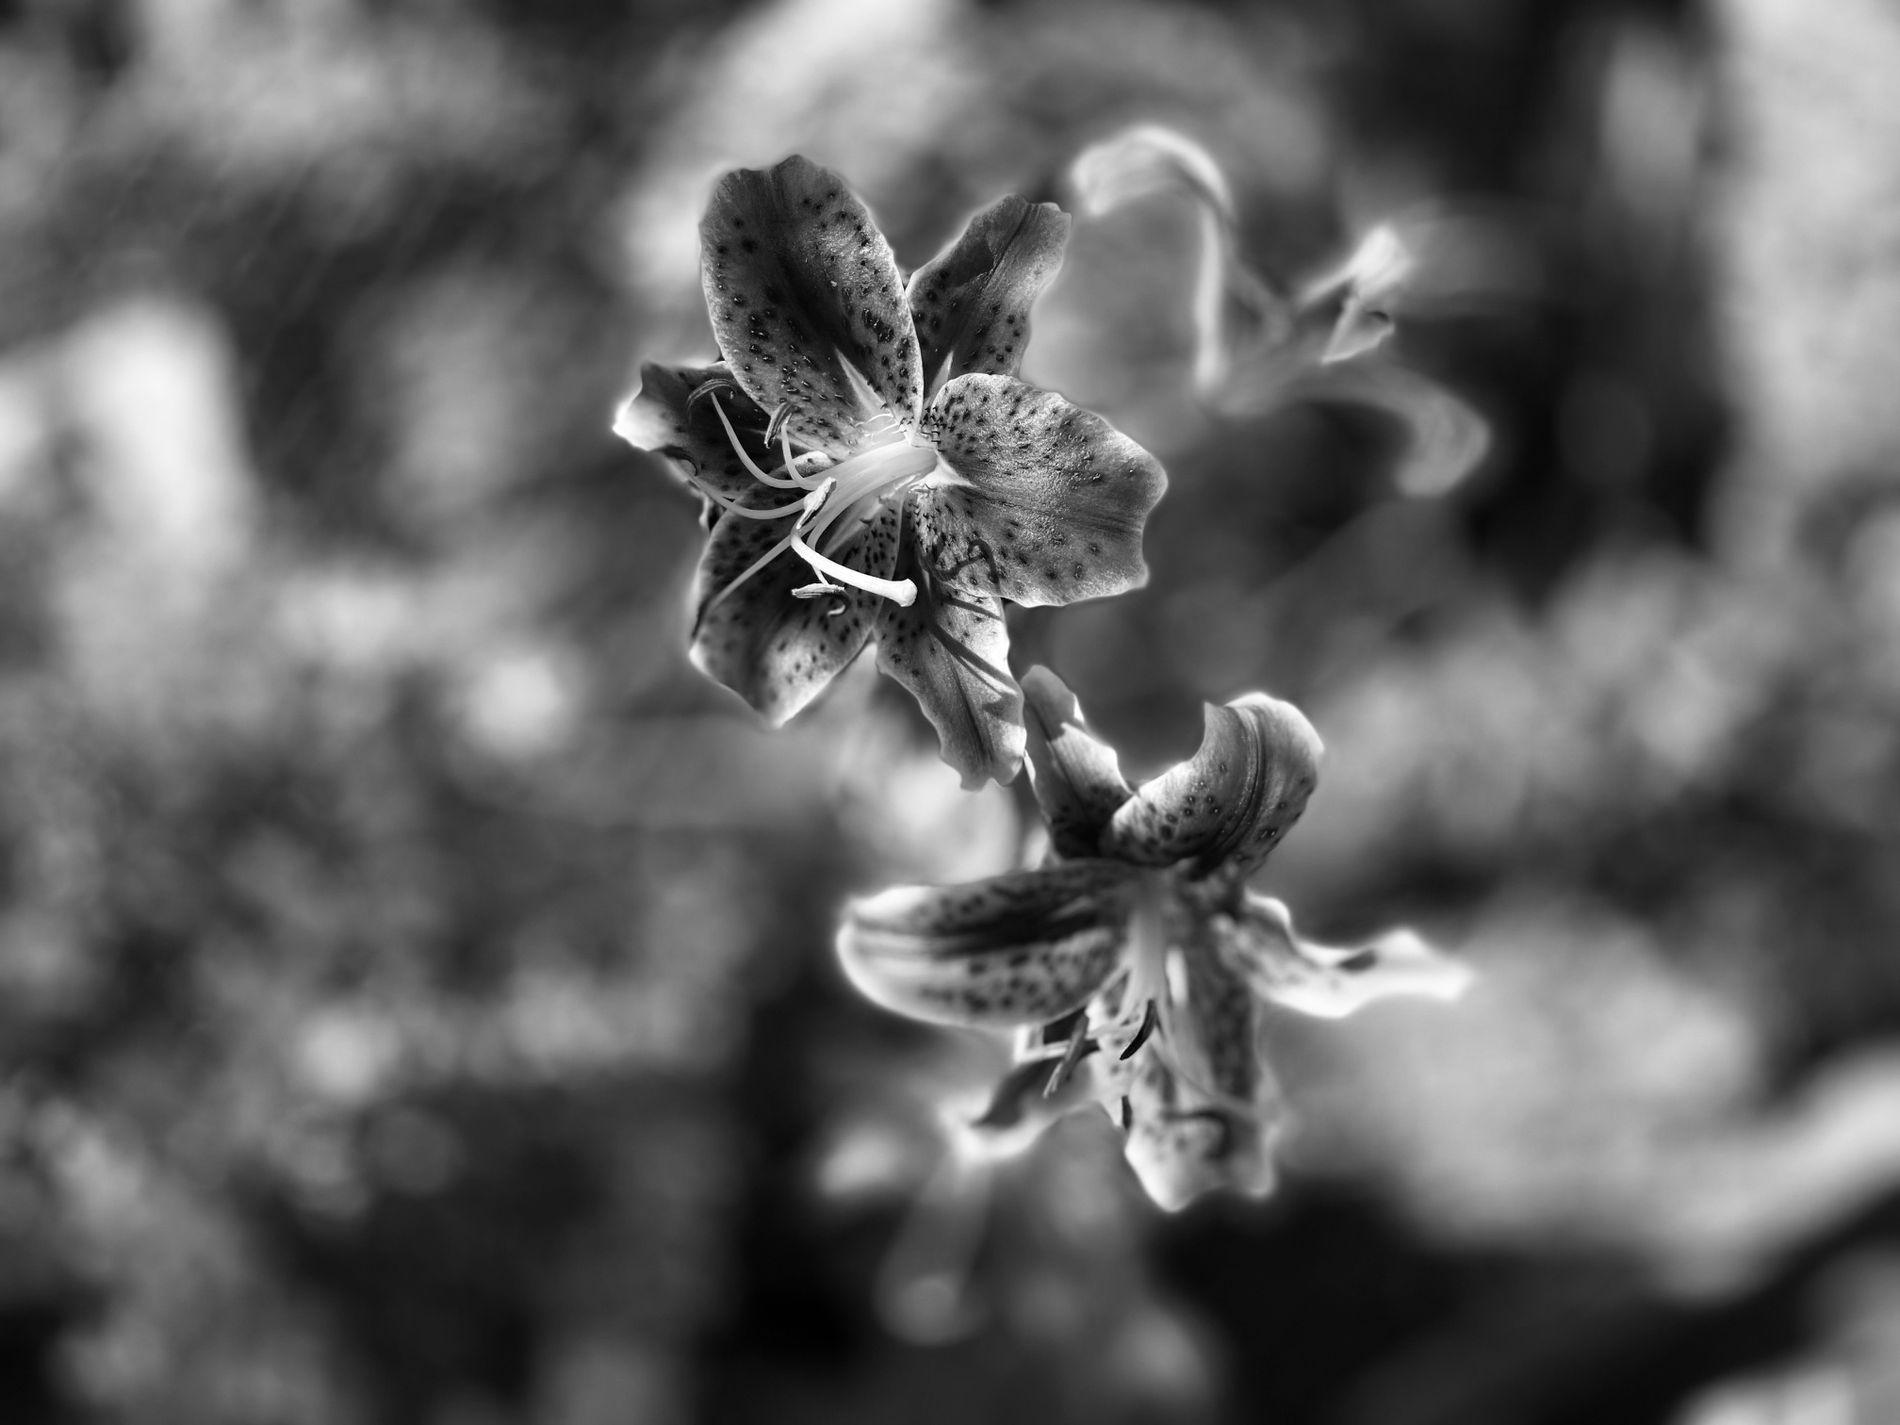
Black and White Lily Flowers
A shot of Two lily flowers in black and white, highlighting  their smooth petals and its textures details. The flowers appear dotted. the background is softly blurred.
Macro photography shot captures two black and white lily flowers shows the flowers smooth texture. The soft blurred background creates a dreamy atmosphere.
Labels: Flower, Petal, Plant, Pollen, Geranium, Anther, Acanthaceae, Lily, Bud, Sprout, Blurred Background
Camera: Apple iPhone 11
Lens: iPhone 11 back dual wide camera 4.25mm f/1.8
Aperture: F1.8
Exposure: 1/724 sec
ISO: 32
Focal length: 4.25